Roland Stelter

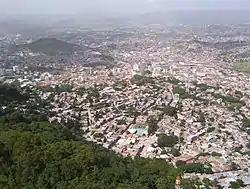
Tegucigalpa, Honduras, one of the places of Stelters novel

Tanja Hellwig writes in her article ""Sex und Politik im Kalten Krieg"" ("Sex and Politics in the Cold War") about the novel "Leons Bruder", in: Südkurier, June, 28th, 2005: